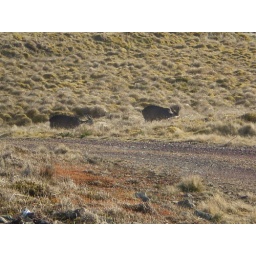
Taken as I emerged from forest at the summit of Lady Cairn hill near Crawford.